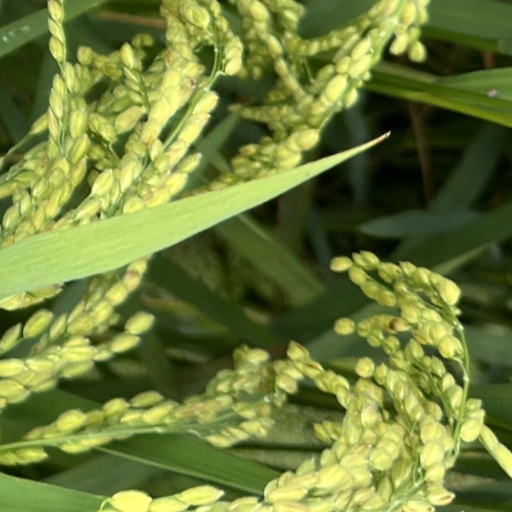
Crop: rice